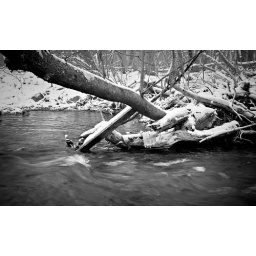
fallen tree over water